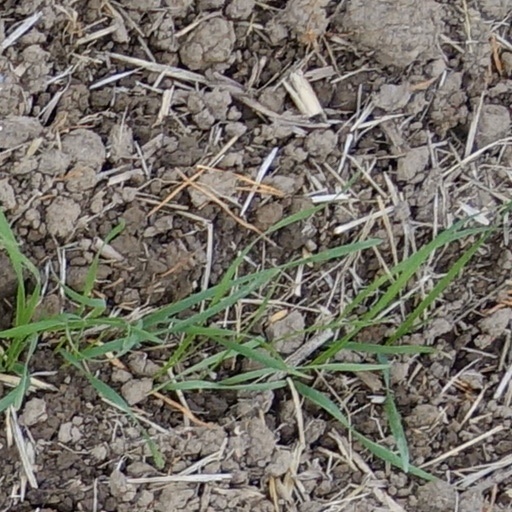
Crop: wheat